LGBTQ history in France

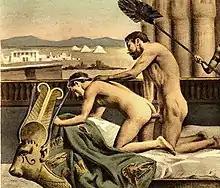
Plate VII: Hadrian and Antinous by Édouard-Henri Avril, "De Figuris Veneris", circa 1906

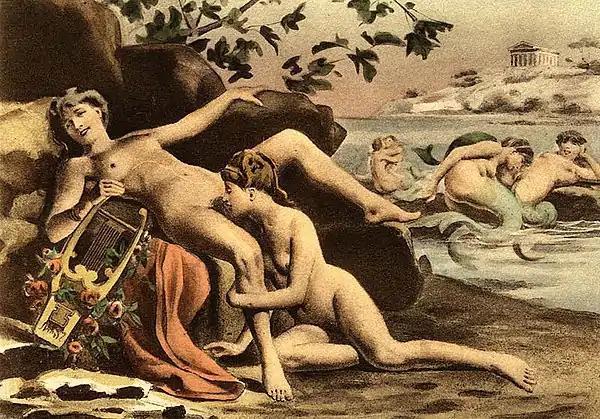
Plate XIII: Sappho with Mermaids by Édouard-Henri Avril, "De Figuris Veneris", 1906

In 1906, Édouard-Henri "Paul" Avril published the pornographic book, "De Figuris Veneris", complete with plate prints of sex acts throughout ancient history.